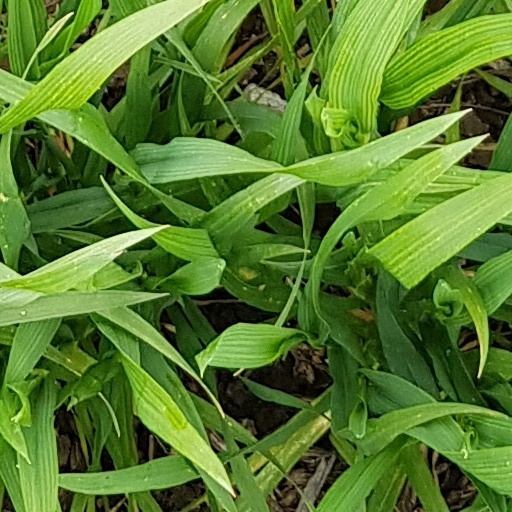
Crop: wheat